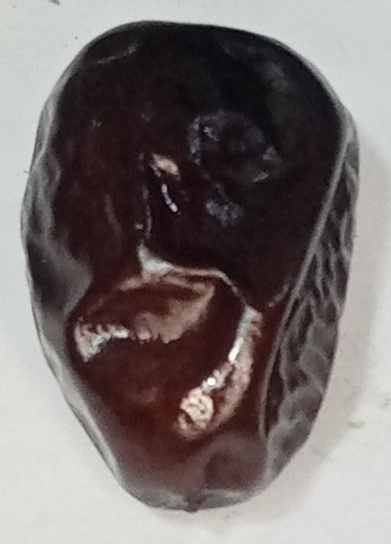
Variety: kupro
Size: large
Grade: grade-2